Doraemon: Nobita and the Galaxy Super-express

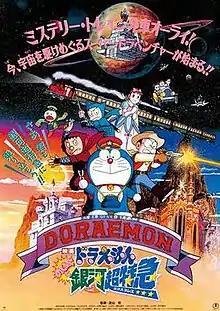
Theatrical Release Poster

, also known as Doraemon and the Galaxy Express, is a 1996 Japanese animated science fiction neo-Western film and the 17th feature-length Doraemon film. It premiered in Japan on March 3rd, 1996, based on the 16th volume of the same name in the "Doraemon Long Stories" manga series.